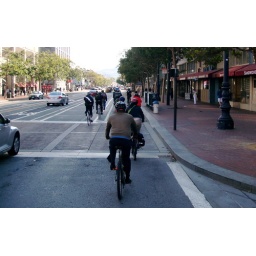
just market street on a thursday around 5pm